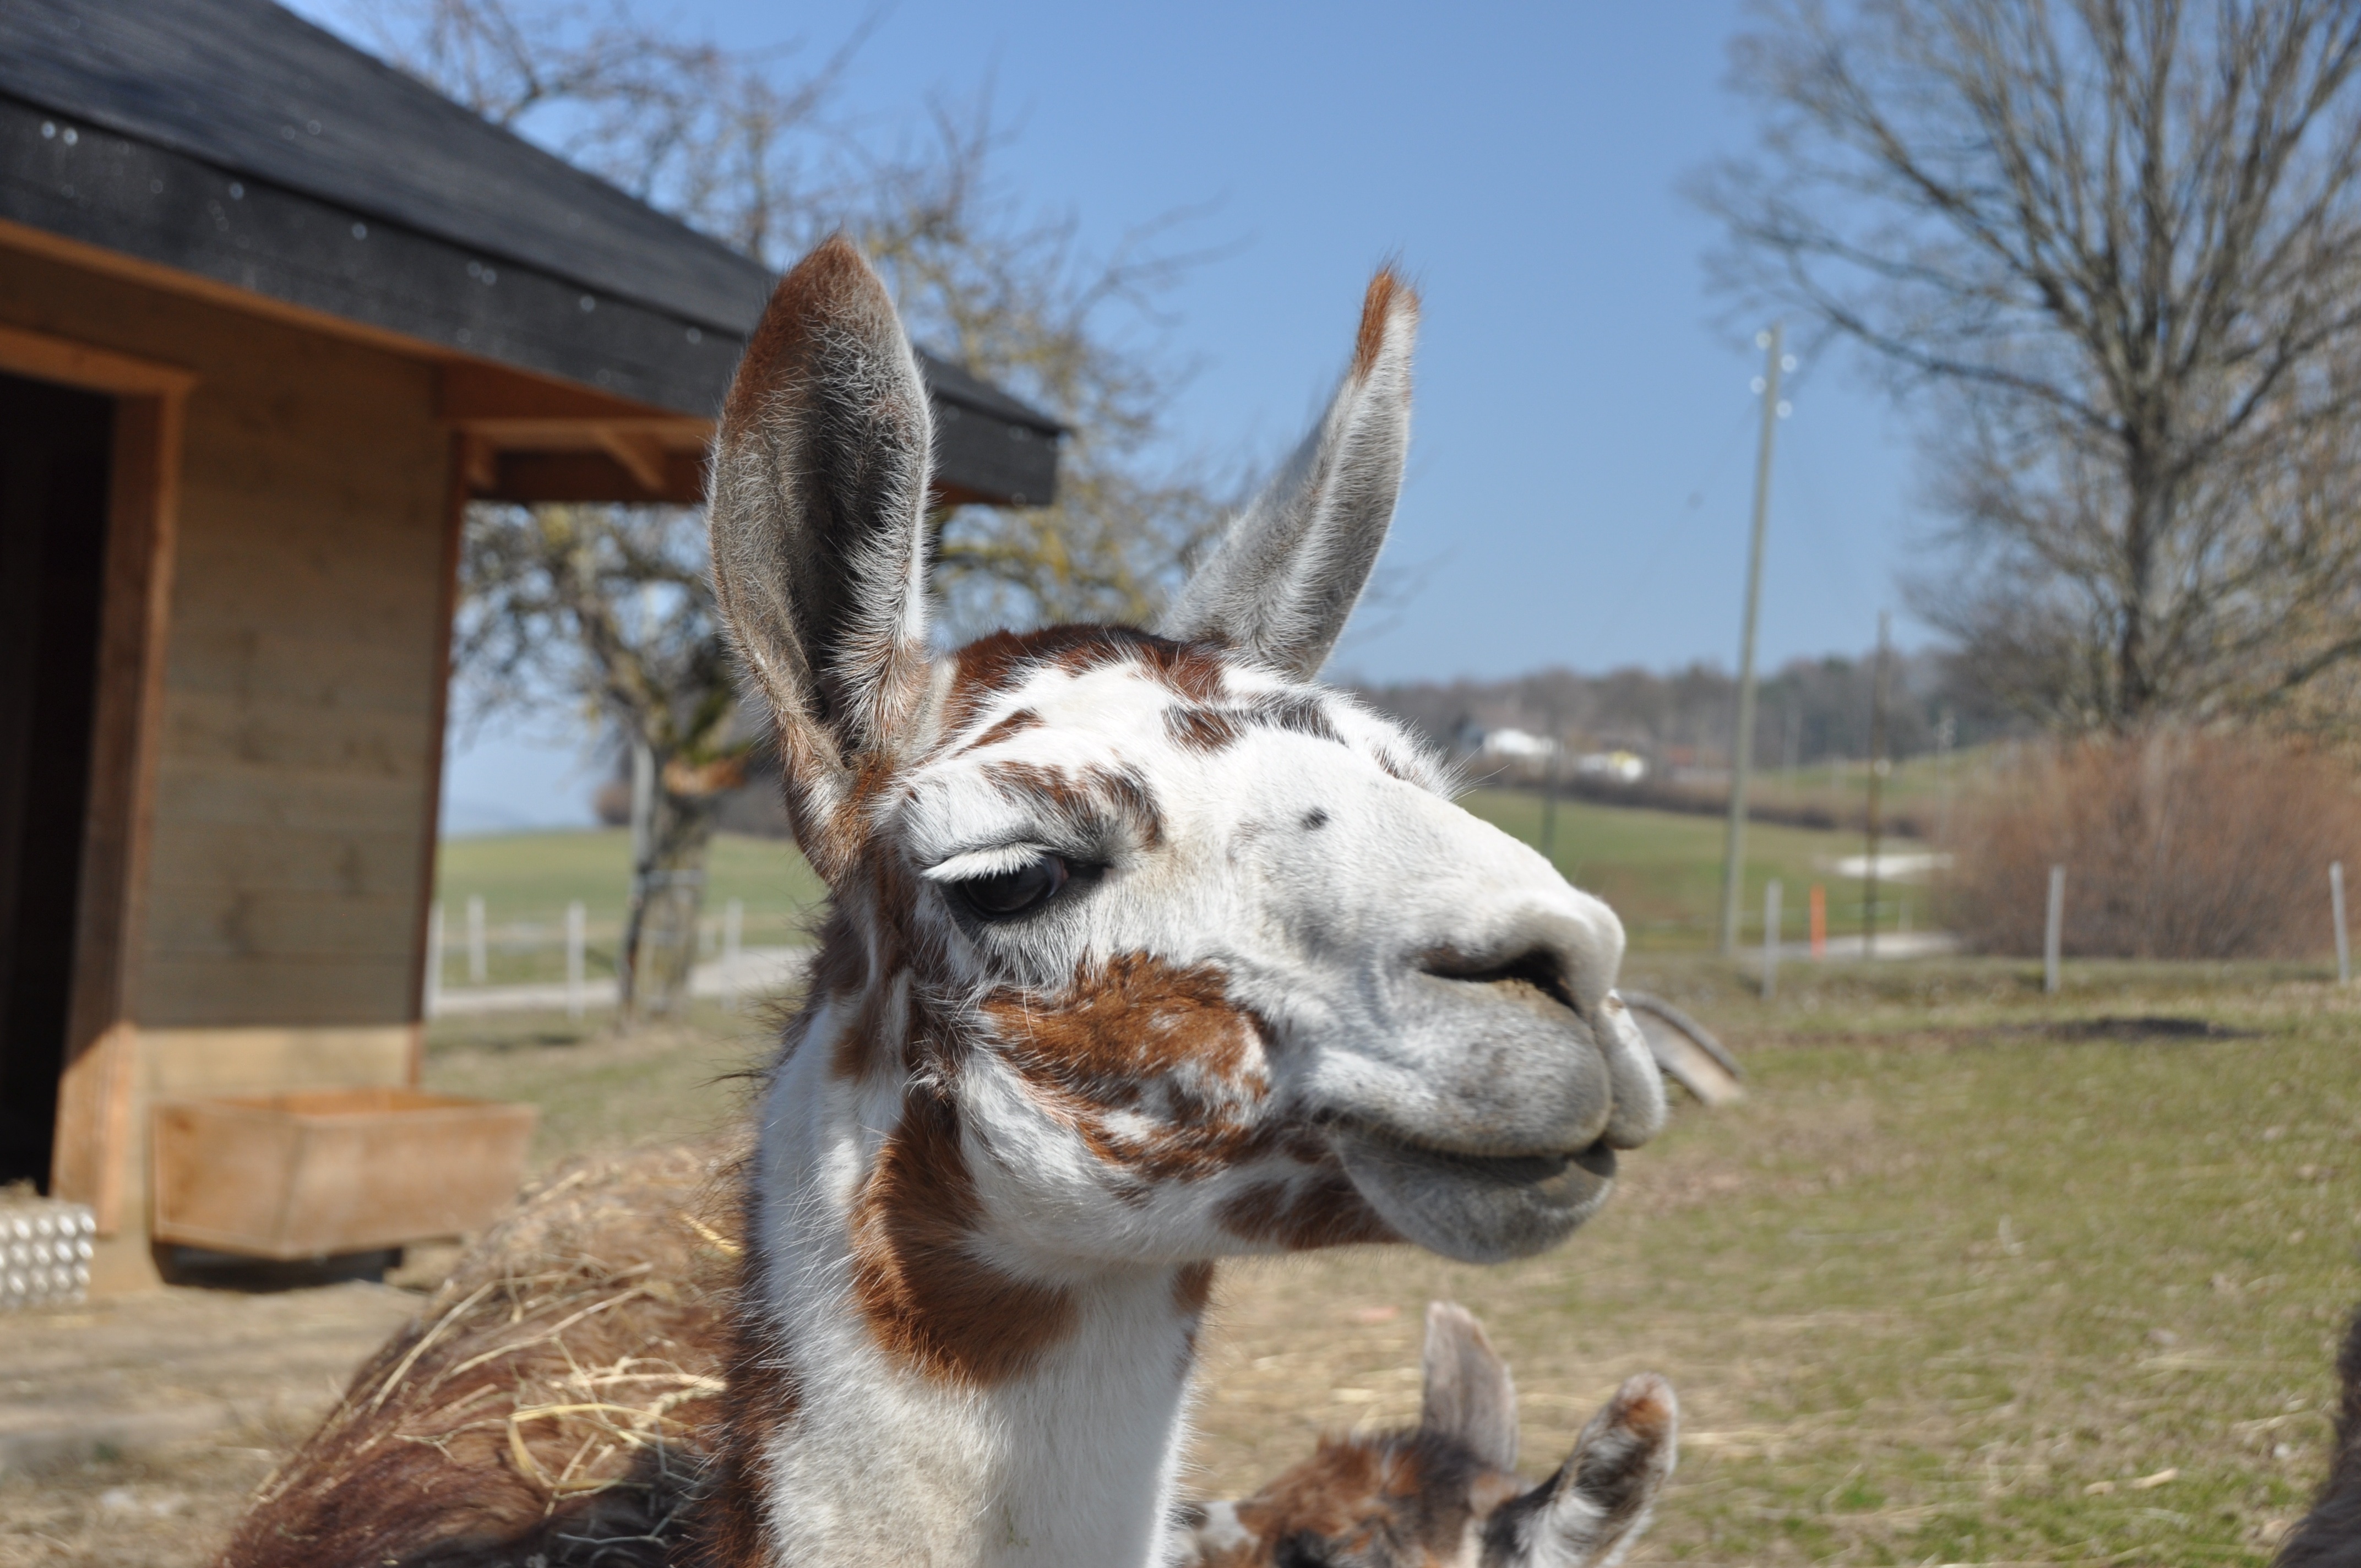
zoo, livestock, mammal, agriculture, fauna, llama, alpaca, donkey, lama, vertebrate, switzerland, pack animal, camel like mammal, horse like mammal